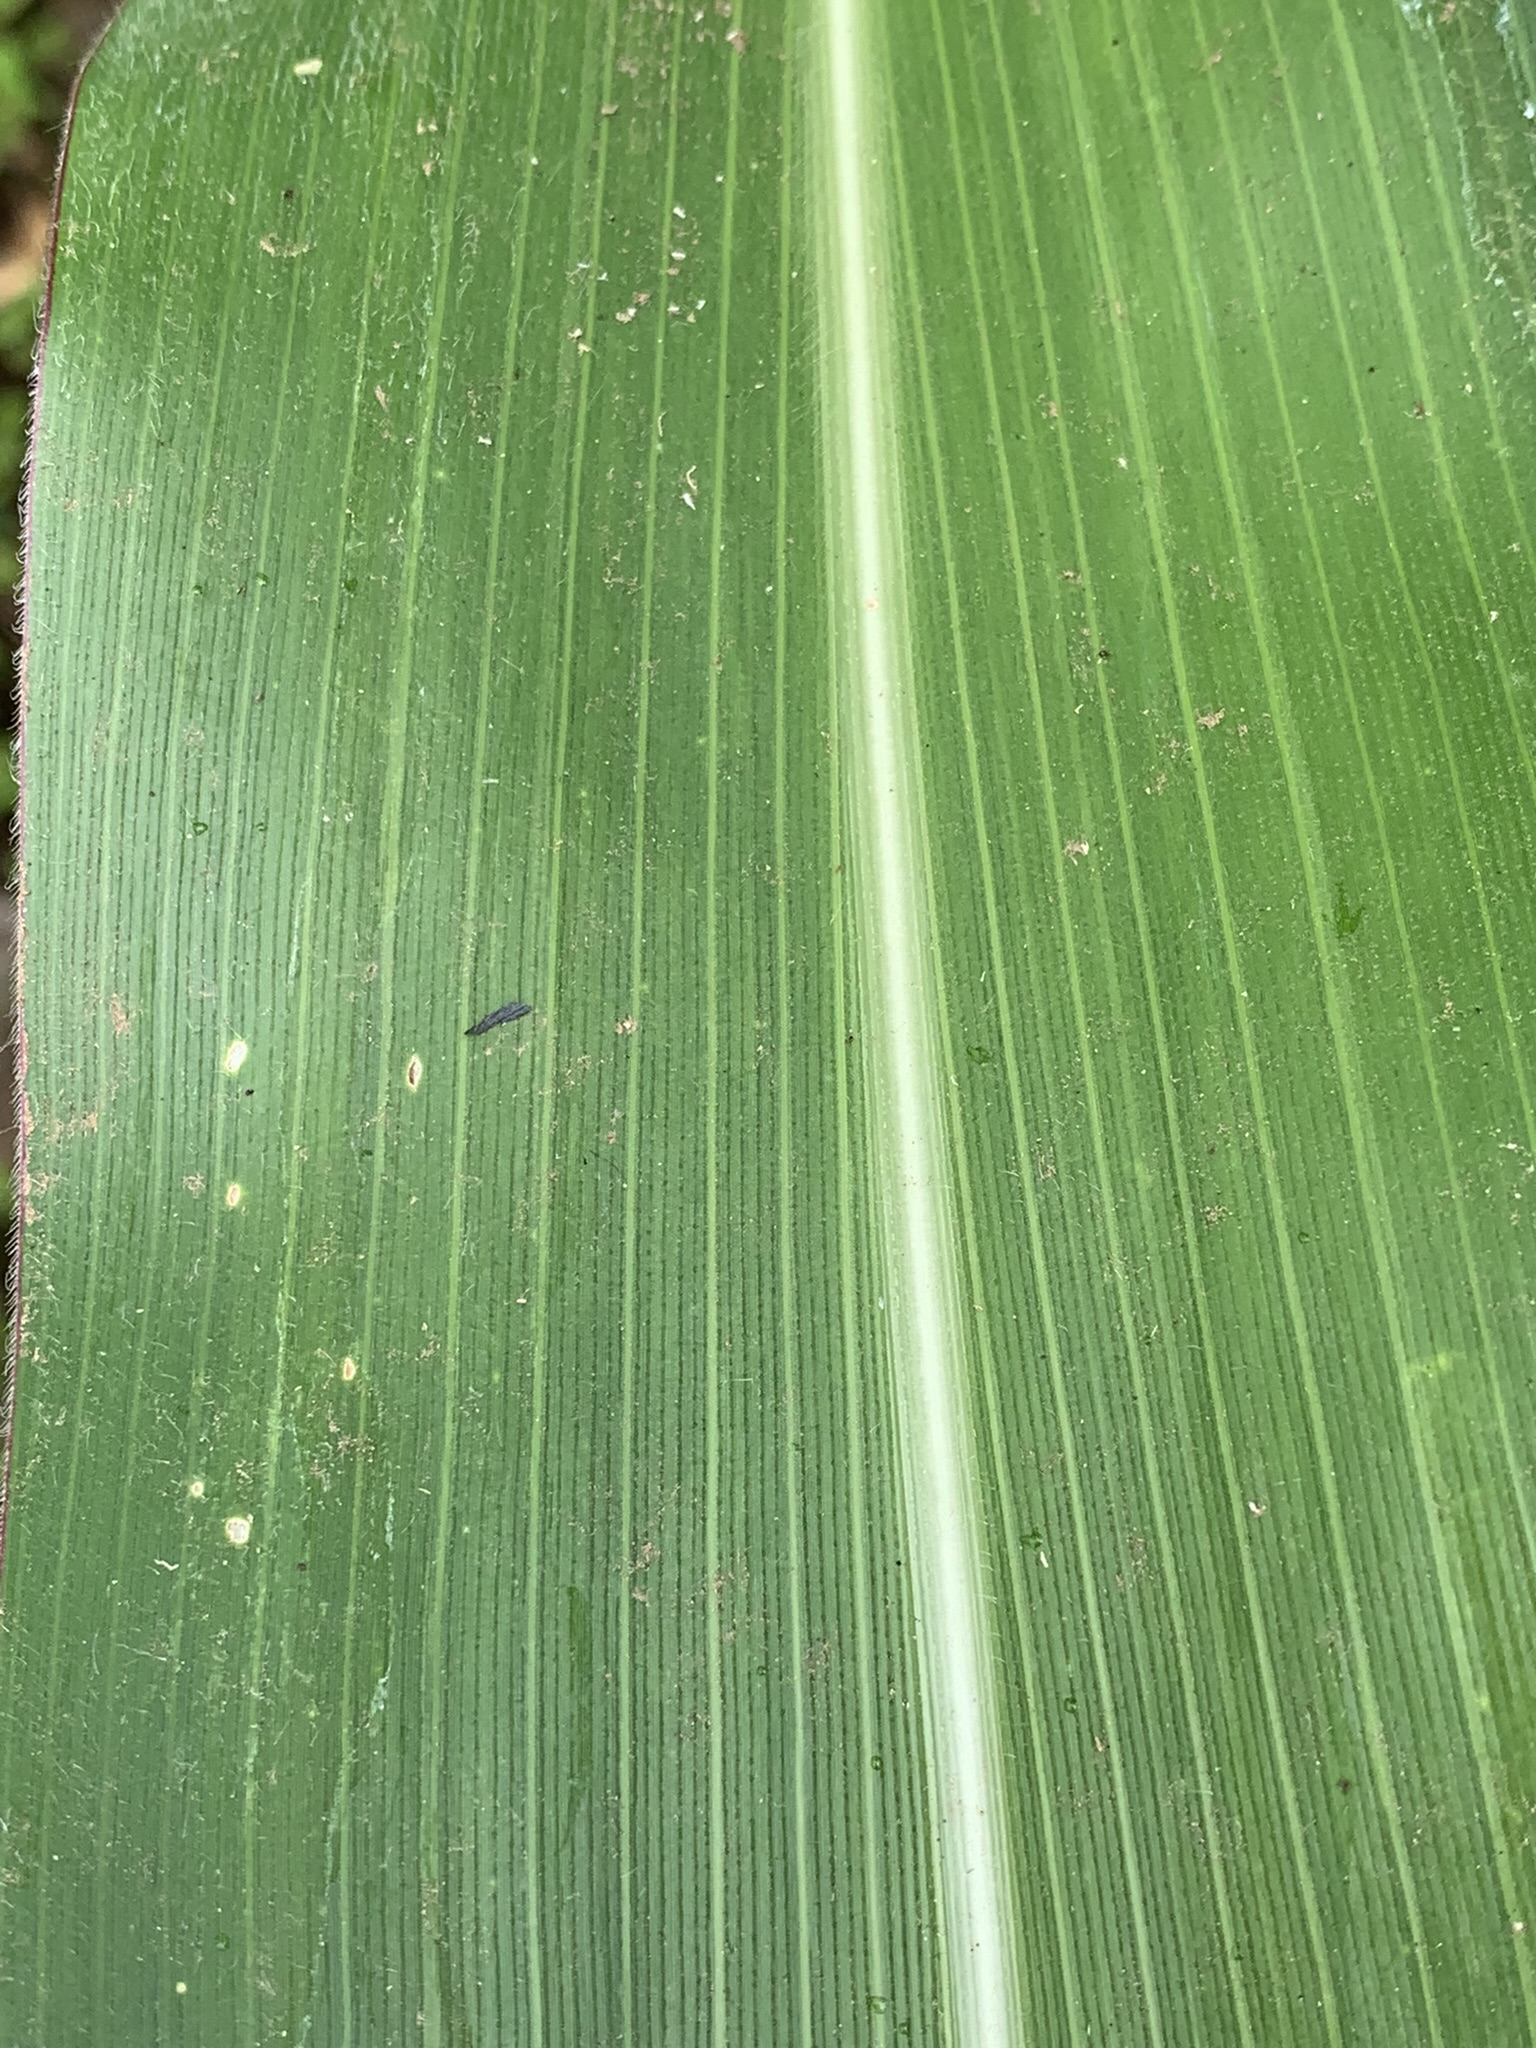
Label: Healthy